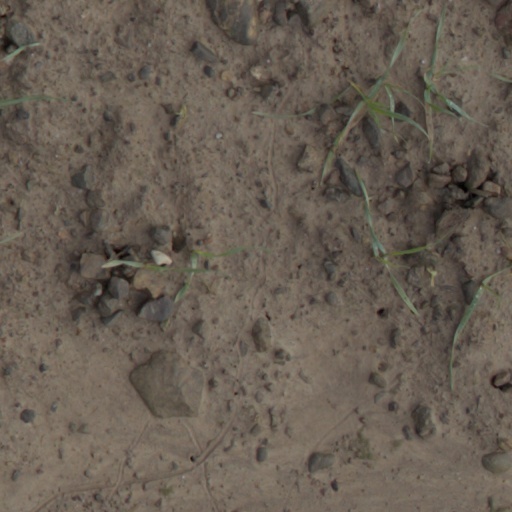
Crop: wheat